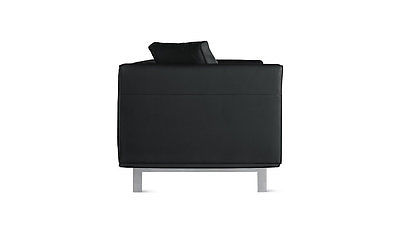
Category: sofa